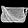
Label: Bag